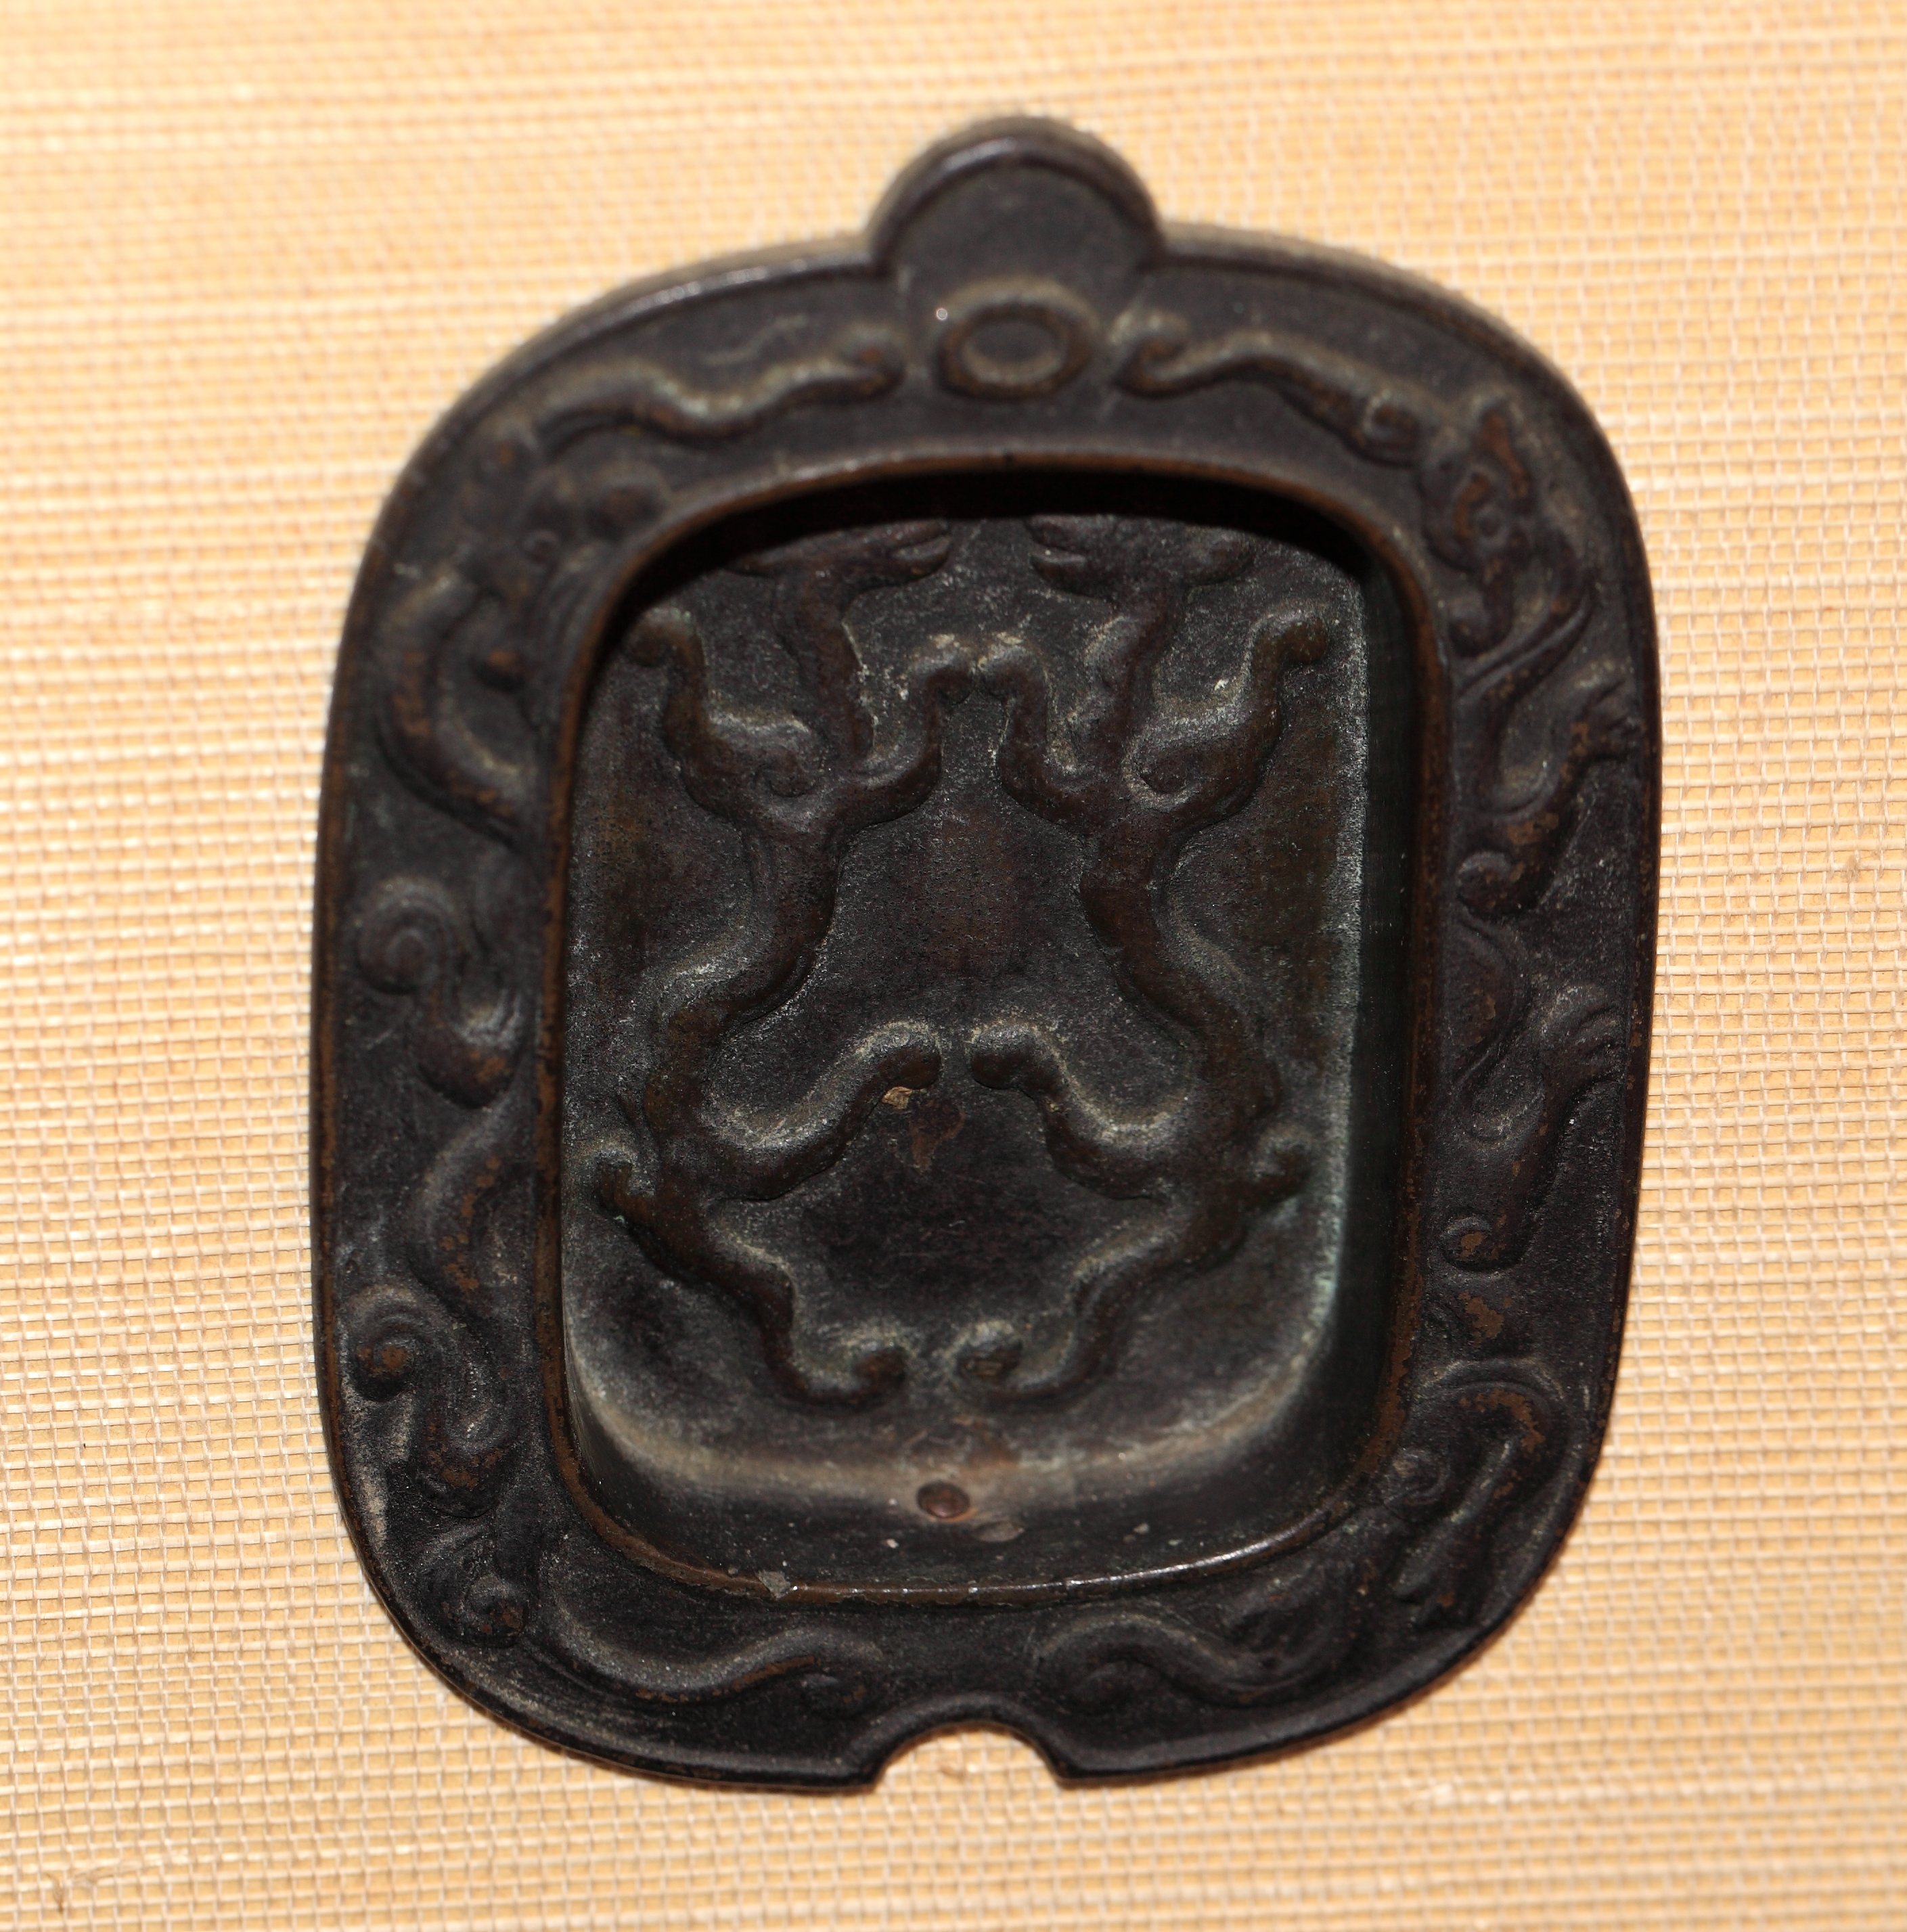
high, money, door, cool image, knob, currency, tochigi, coin, 5d, hires, organ, markii, hi, res, resolution, mooka, kinreisoh, buckle, fashion accessory